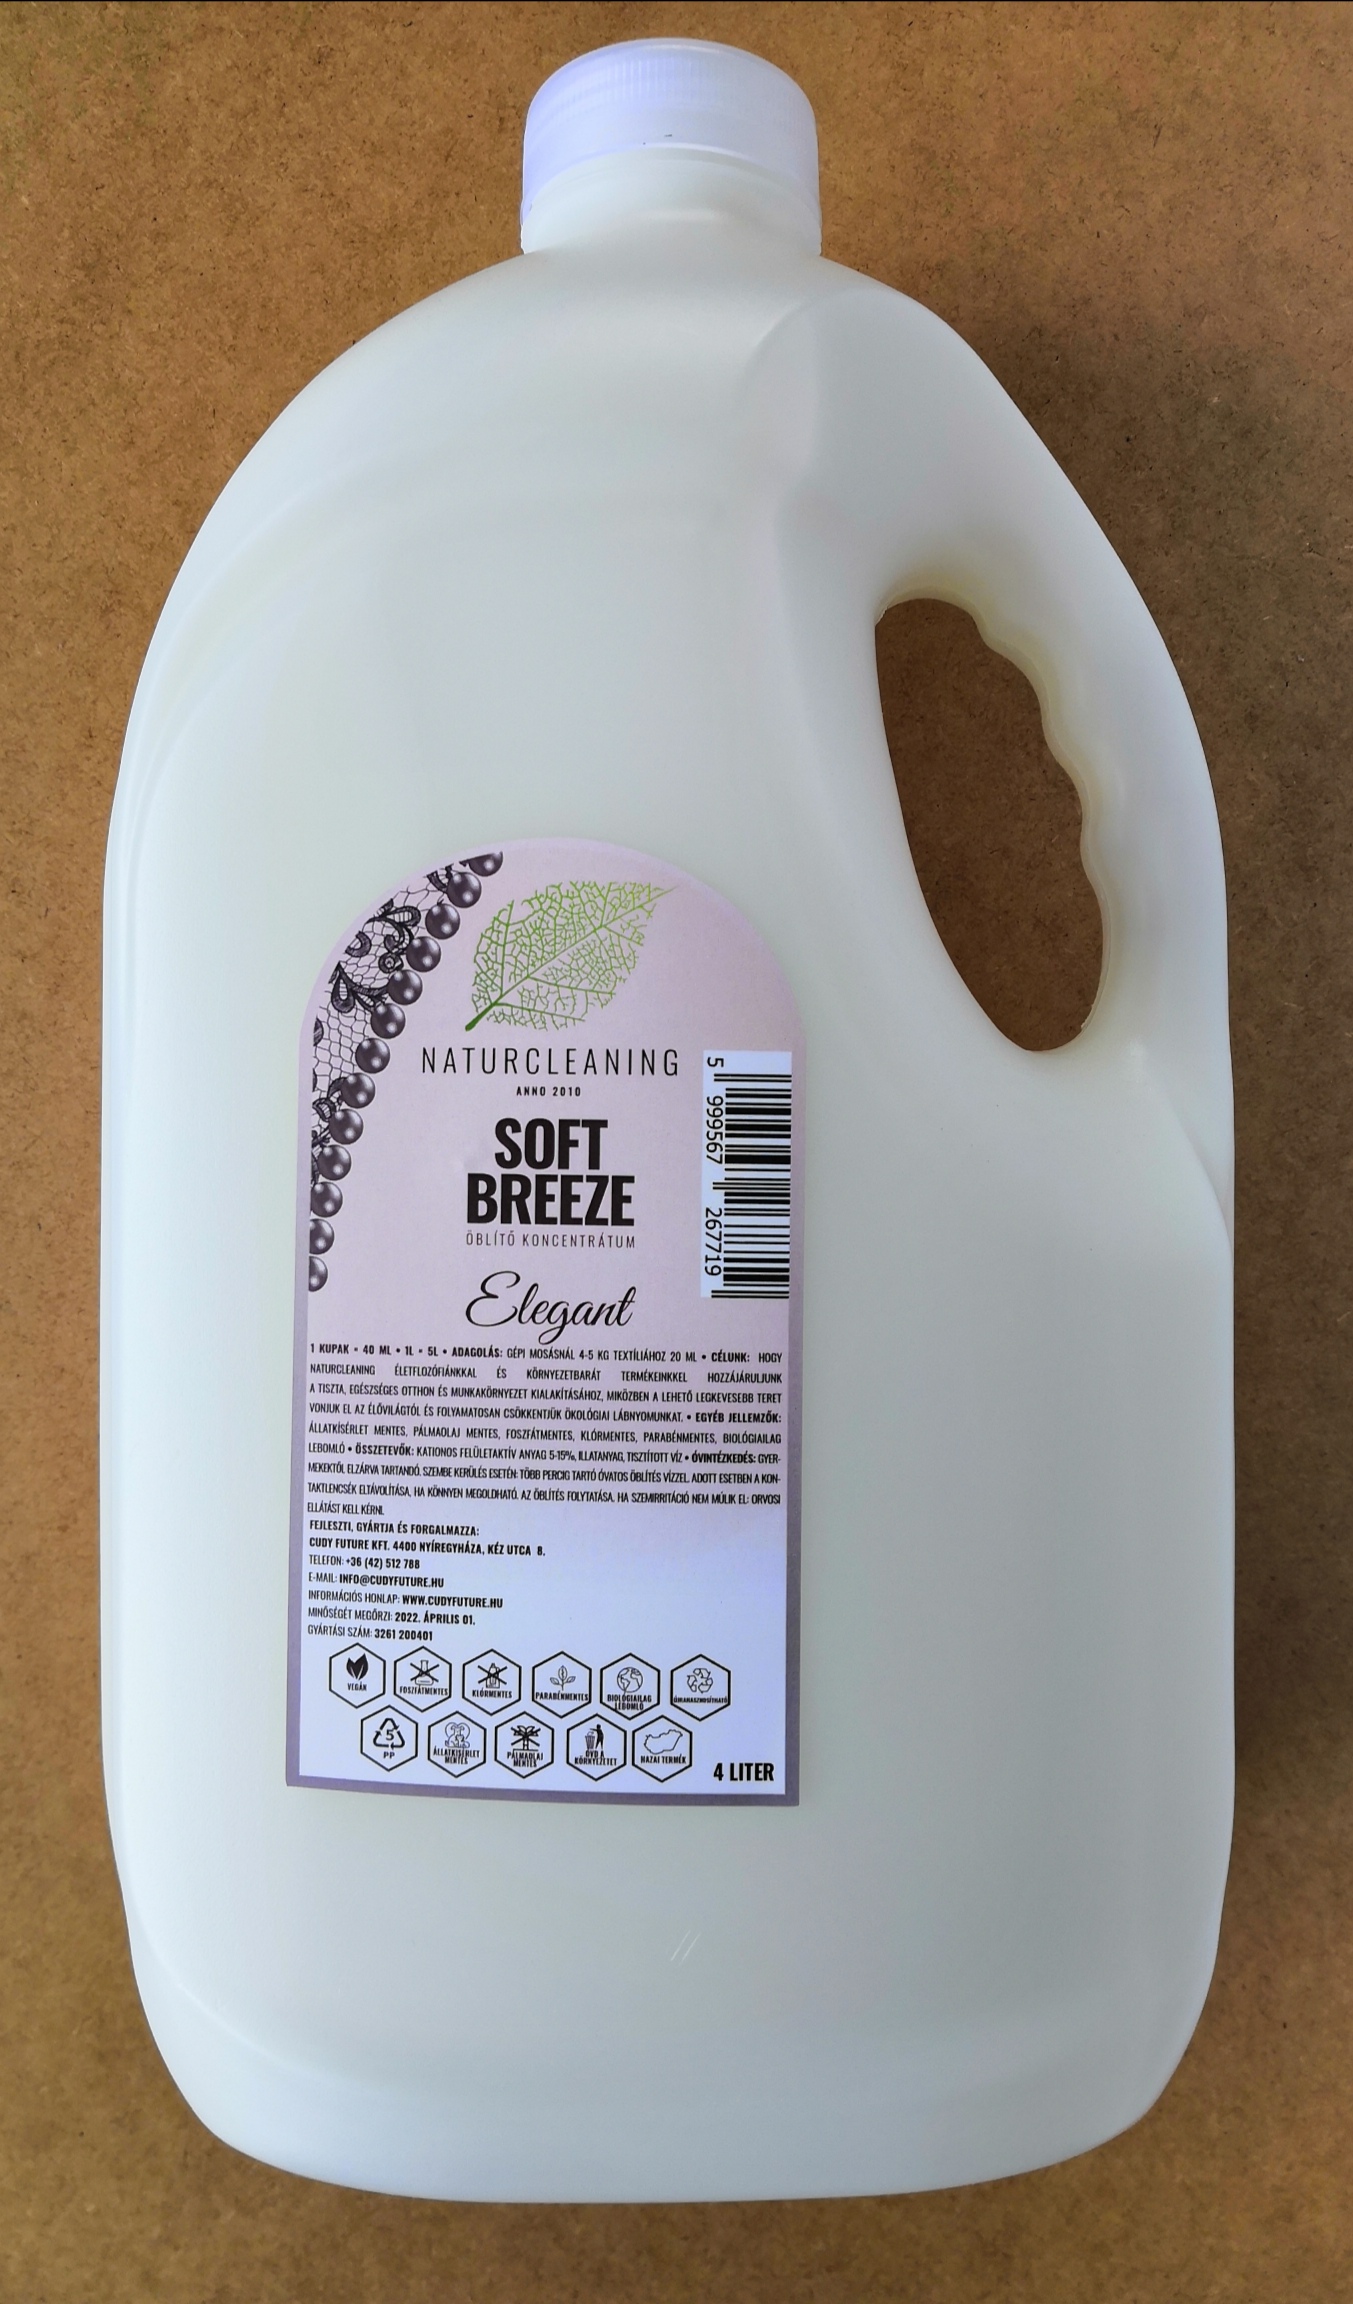
Waste category: plastic